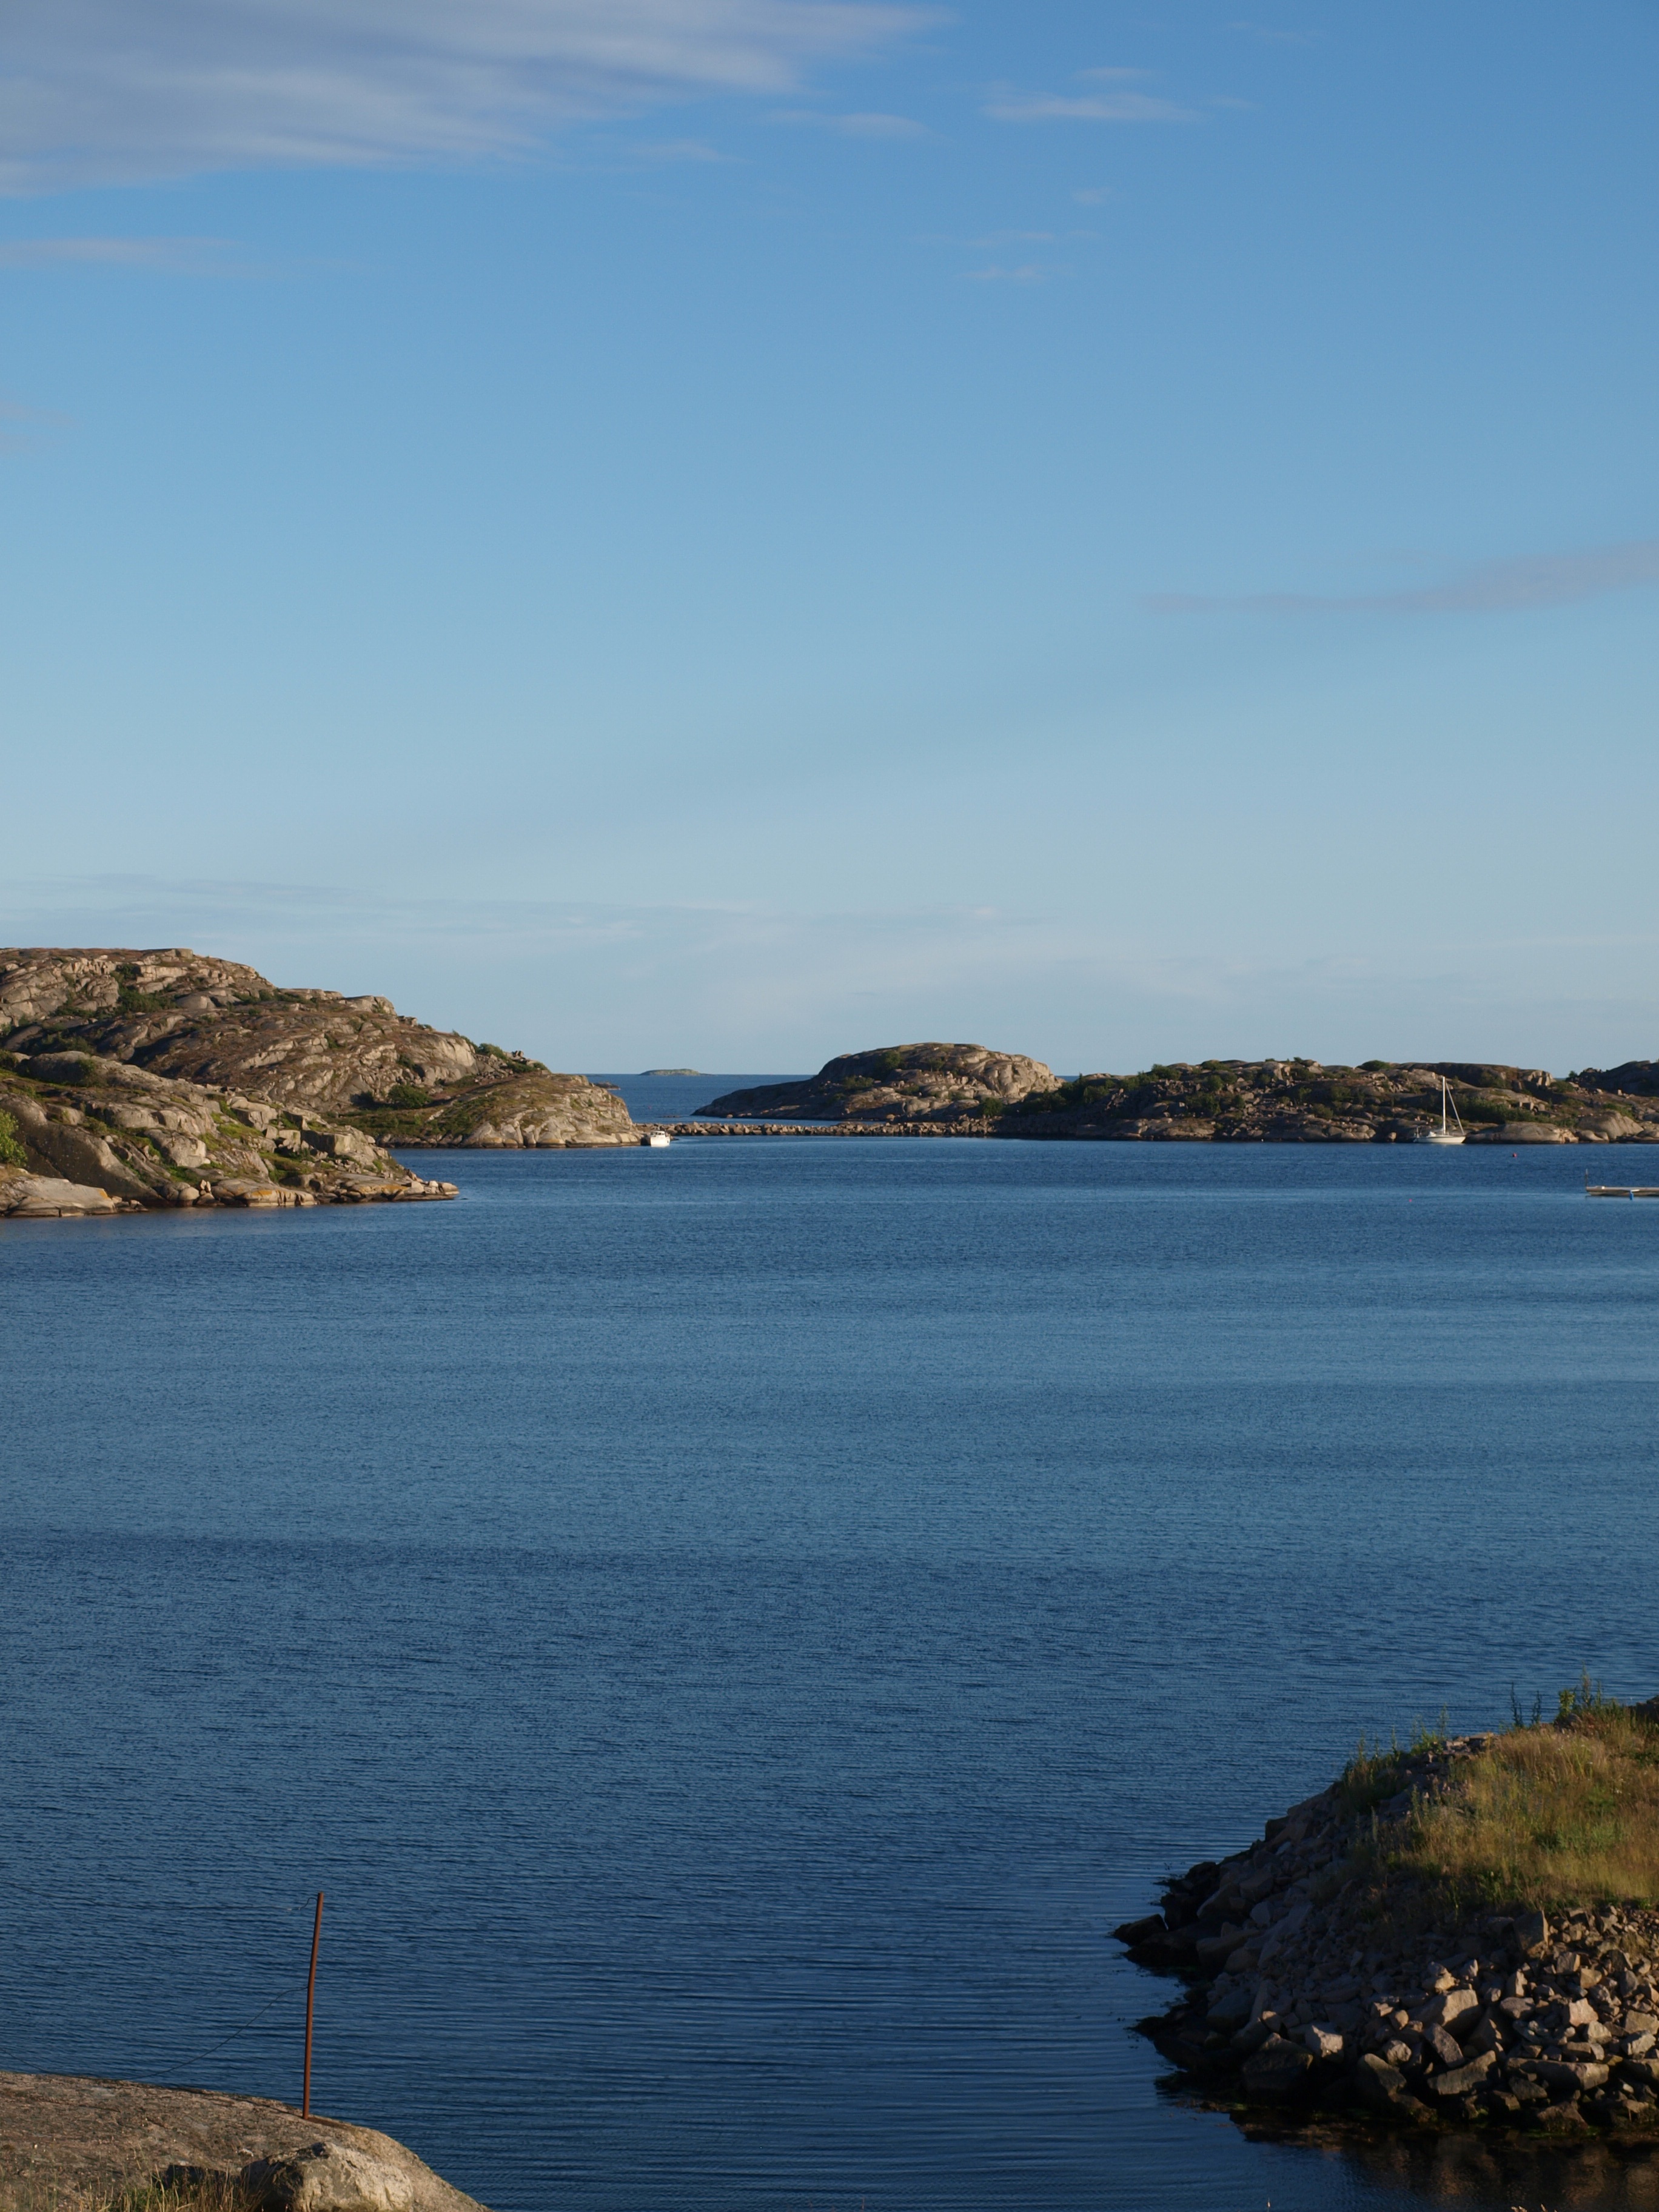
beach, landscape, sea, coast, water, rock, ocean, horizon, cloud, shore, wave, lake, summer, vacation, cliff, dusk, twilight, cove, tower, bay, island, blue, reservoir, terrain, body of water, sweden, archipelago, views, loch, himmel, cape, midsummer, islet, landform, geographical feature